John Douglas (English architect)

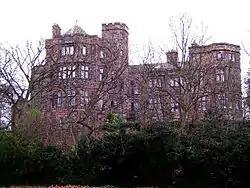
Seen from a low angle through the branches of trees is a substantial stone house with two-three storeys, bay windows and some castellation.

Douglas's elder sister, Elizabeth, was born in 1827. His younger sisters were Mary Hannah and Emma, who were born in 1832 and 1834 respectively. Mary Hannah died five months before Emma's birth, and Emma herself died in 1848. Douglas married Elizabeth Edmunds, a farmer's daughter from Bangor-is-y-Coed, Flintshire, on 25 January 1860 in St Dunawd's Church in the village, a church he was later to restore. Initially the couple lived over the office at 6 Abbey Square, and later they moved next door to No. 4. Their five children were born in these houses, John Percy in 1861, Colin Edmunds in 1864, Mary Elizabeth in 1866, Sholto Theodore the following year, and Jerome in 1869. Only two of the children survived to adulthood; Mary Elizabeth died from scarlet fever in 1868, Jerome lived for only a few days, and John Percy died aged 12 in 1873.